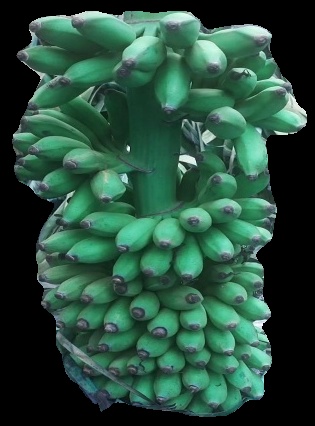
Variety: elakki-bale
Grade: grade1